Neo-Assyrian Empire

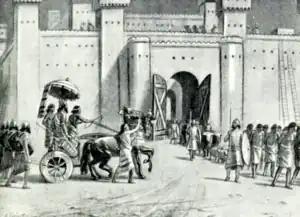
20th-century illustration of Tiglath-Pileser III's capture of Damascus

In the latter years of Shalmaneser's reign, Urartu rose again as a powerful adversary. Though the Assyrians campaigned against them in 830 BC, they failed to fully neutralize the threat the restored kingdom posed. Unlike the vast majority of Assyrian campaigns, the 830 BC campaign against Urartu was not led by the king, but by the long-serving and prominent Dayyan-Assur, indicating not only that Shalmaneser might have been very old and no longer properly capable of being a strong leader but also that Dayyan-Assur had grown unprecedently powerful for an Assyrian official, otherwise rarely mentioned by name in documents. In later years, Dayyan-Assur led further campaigns on behalf of the kings. Shalmaneser's final years became preoccupied by an internal crisis when one of his sons, Ashur-danin-pal, rebelled in an attempt to seize the throne, possibly because the younger son Shamshi-Adad had been designated as heir instead of himself. When Shalmaneser died in 824, Ashur-danin-pal was still in revolt, supported by a significant portion of the country, most notably including the former capital of Assur. Shamshi-Adad acceded to the throne as Shamshi-Adad V, perhaps initially a minor and a puppet of Dayyan-Assur. Though Dayyan-Assur died during the early stages of the civil war, Shamshi-Adad was eventually victorious, apparently due to help from the Babylonian king Marduk-zakir-shumi or his successor Marduk-balassu-iqbi.